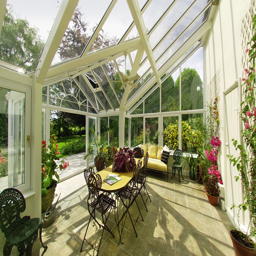
inside shot of an orangery